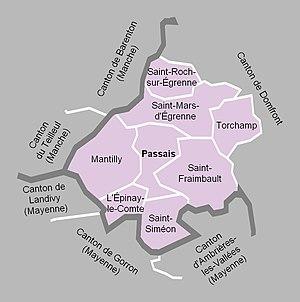
Carte du canton de Passais en 2012.
Le canton de Passais est une ancienne division administrative française située dans le département de l'Orne et la région Basse-Normandie.